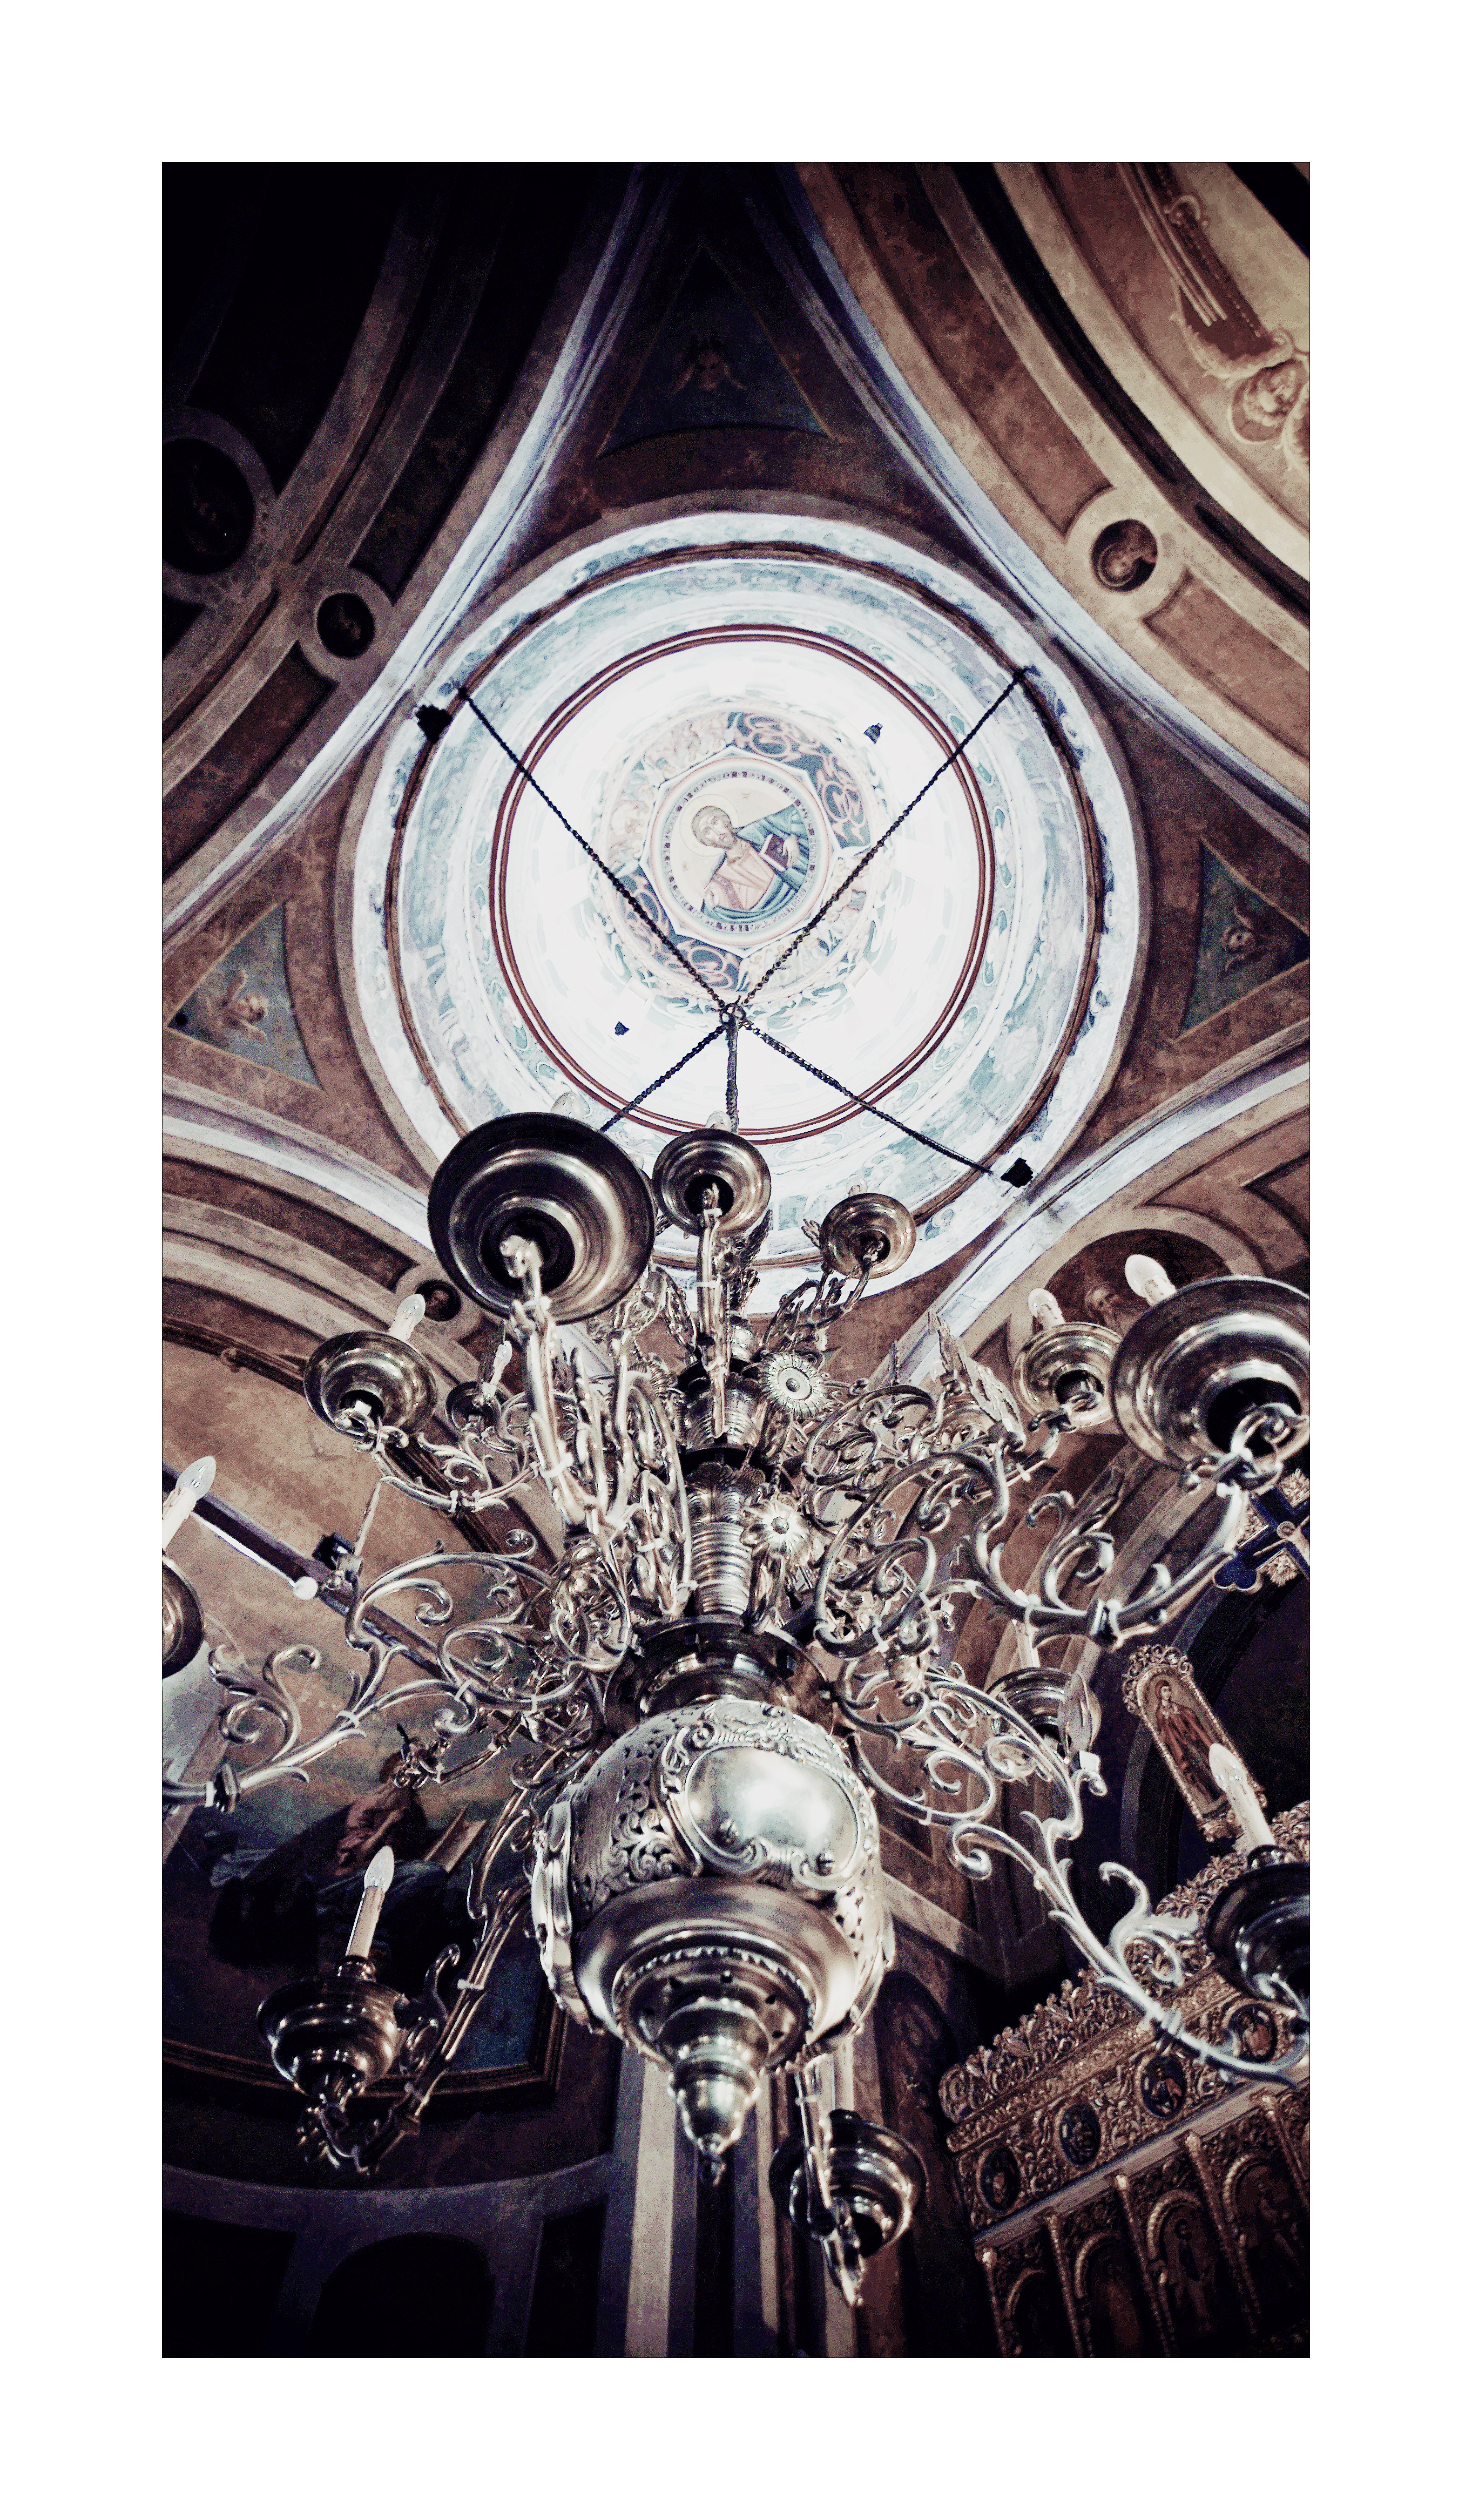
light, architecture, photography, interior, building, monument, arch, religion, church, christian, lighting, religious, iconography, churches, light fixture, fotografie, christianity, romana, arc, orthodox, vaulting, chandelier, eastern, dome, murals, icon, romania, icons, bucharest, bor, biserica, arhitectura, wallachia, orthodoxy, lumina, cupola, pendentives, pendentive, pandantiv, pandantivi, romanian, icoana, iconostas, iconostasis, ortodoxa, patrimoniu, ortodoxia, ortodoxie, ecclesiastical, bisericeasc, cladire, edificiu, coltea, bucuresti, valahia, tararomaneasca, christpantocrator, pantokrator, lmibiima1822001, shostakovich, modern art, eik n, cre tinism, cre tin, bisericacol ea